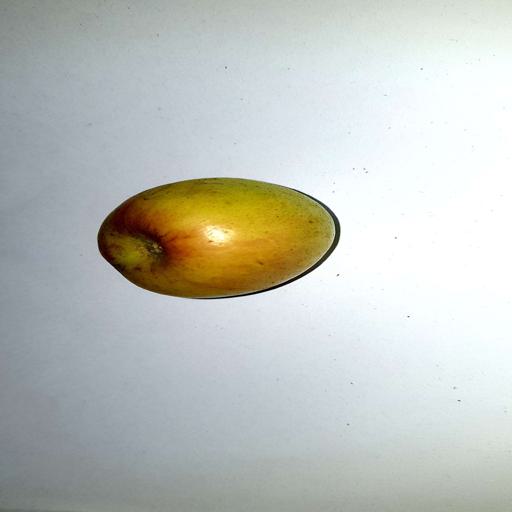
Label: healthy